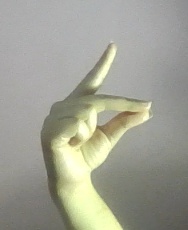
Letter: ta